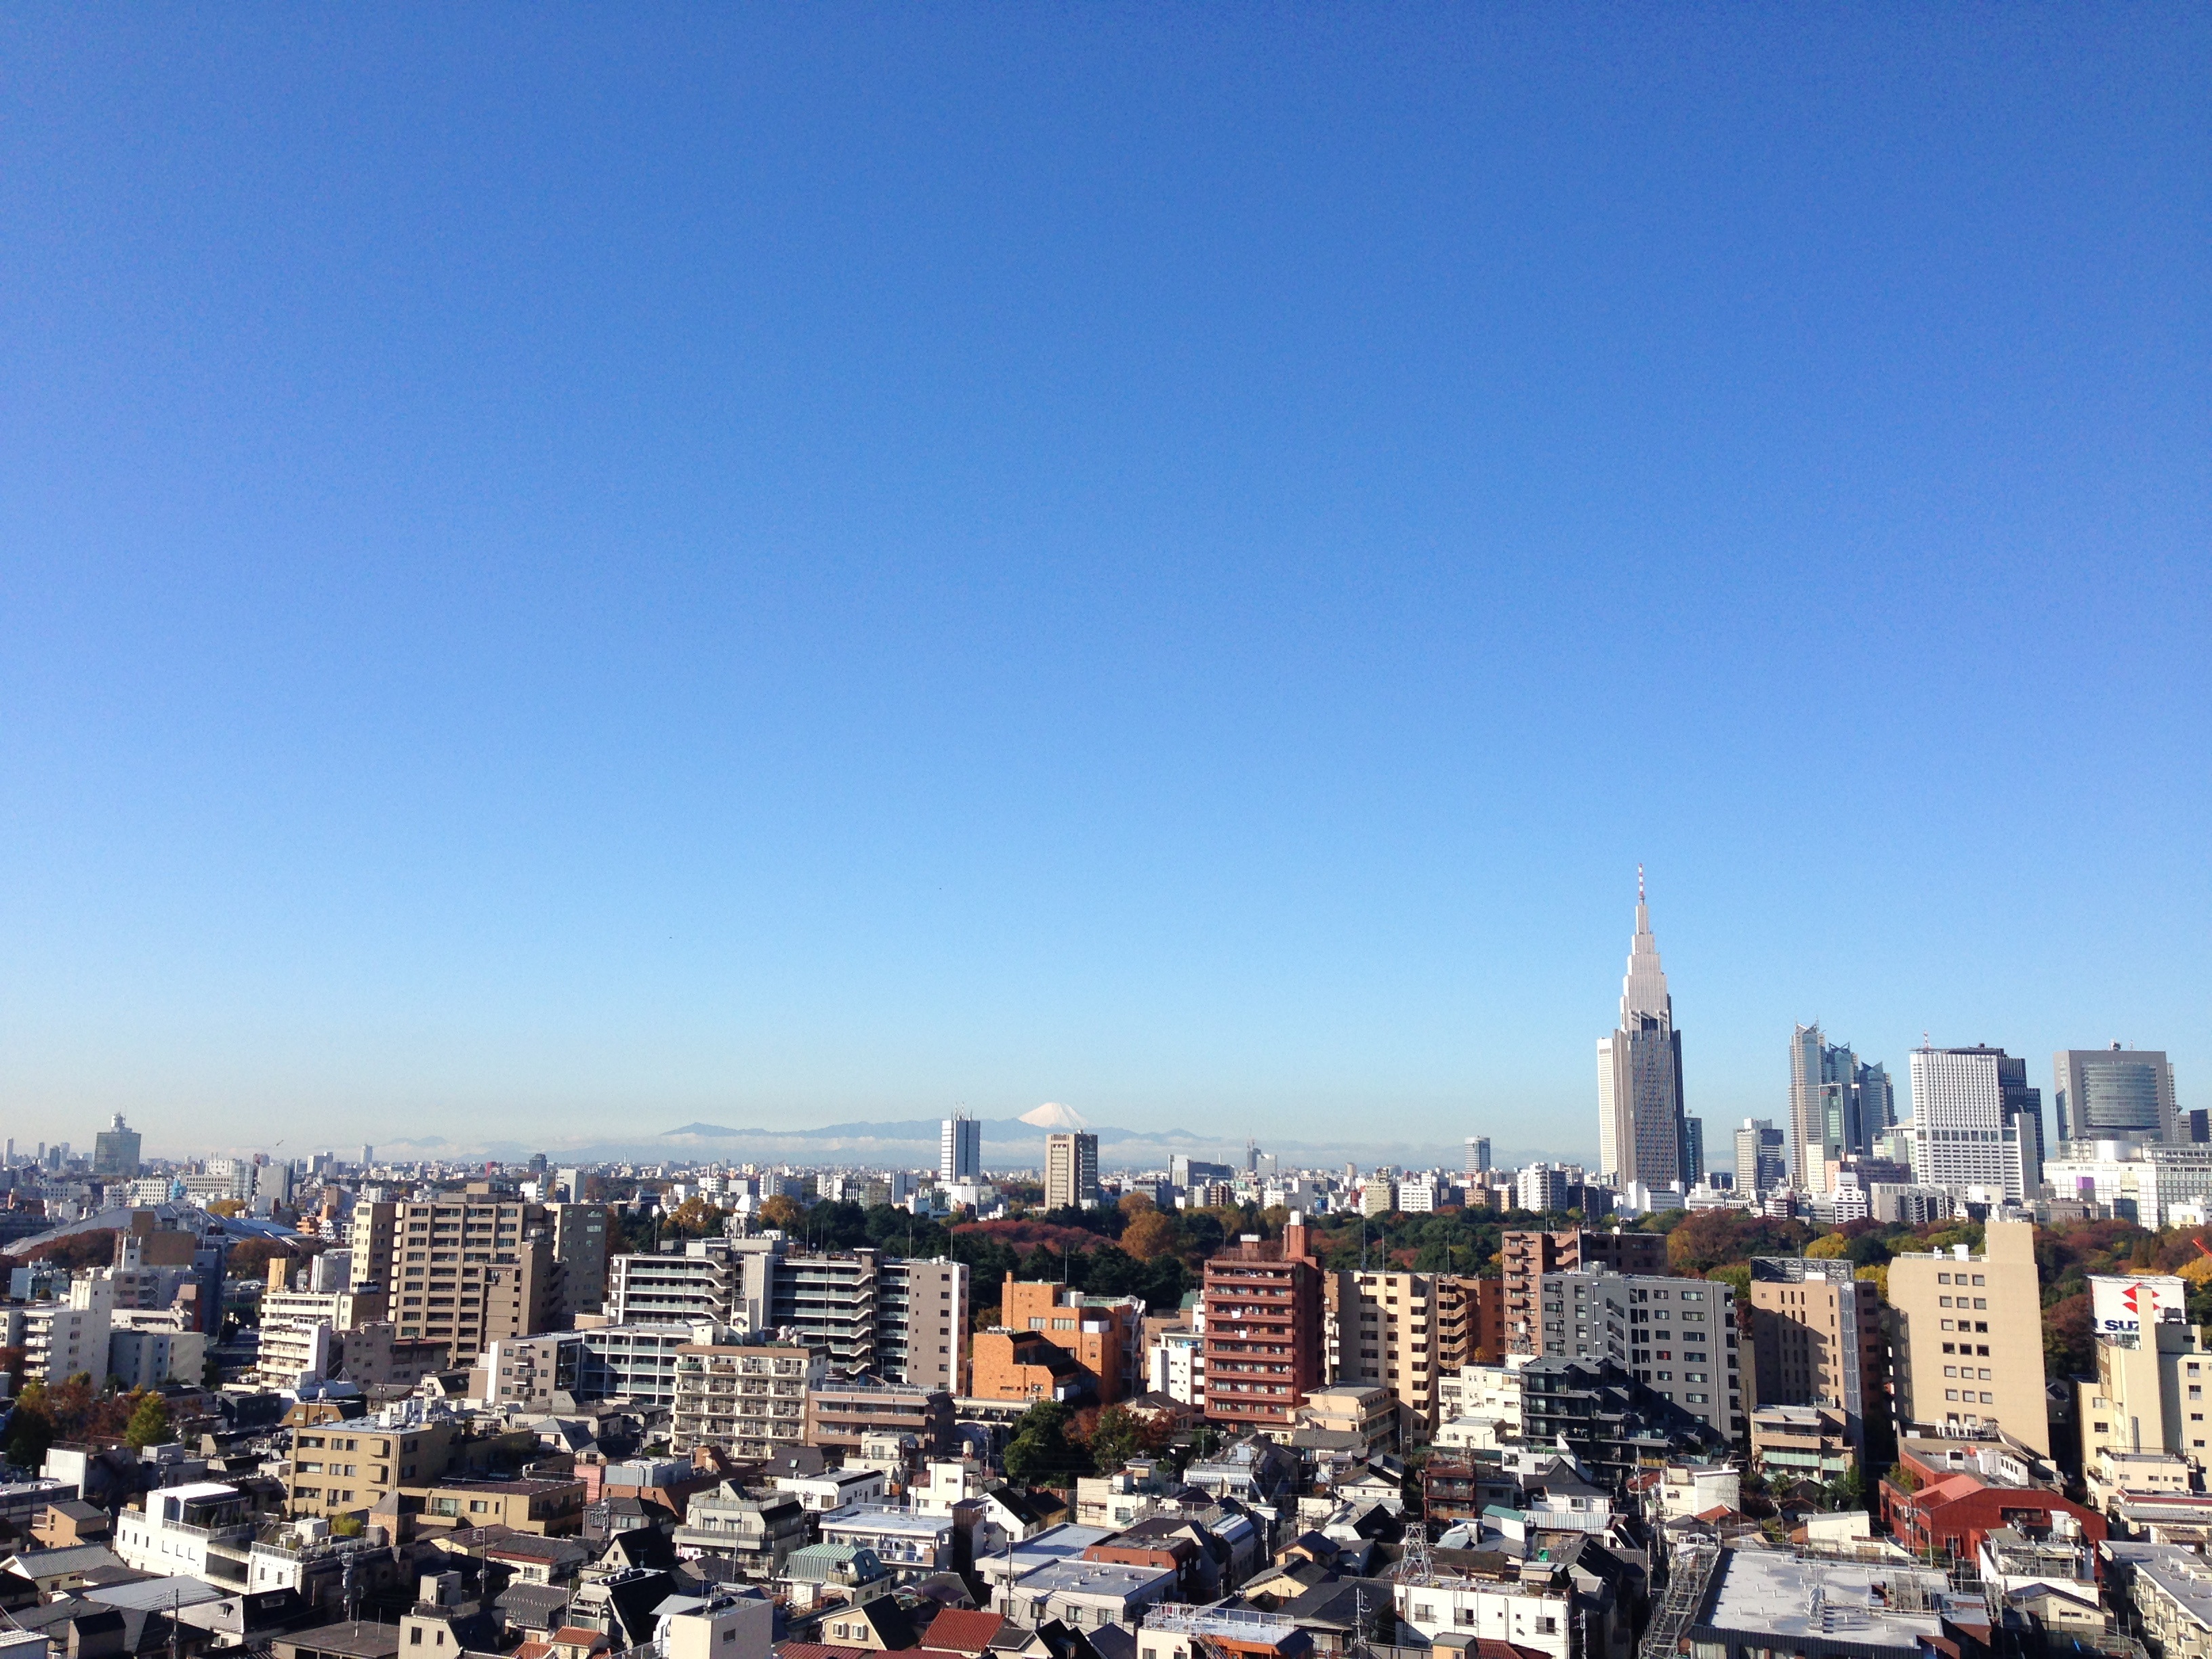
horizon, mountain, skyline, building, city, skyscraper, land, cityscape, panorama, downtown, tower, landmark, japan, tower block, metropolis, urban area, residential area, geographical feature, human settlement, metropolitan area